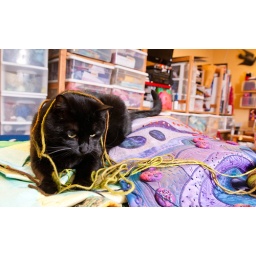
Edgar the cat plays with yarn on the quilting table of Rose Hughes at her home in Signal Hill.